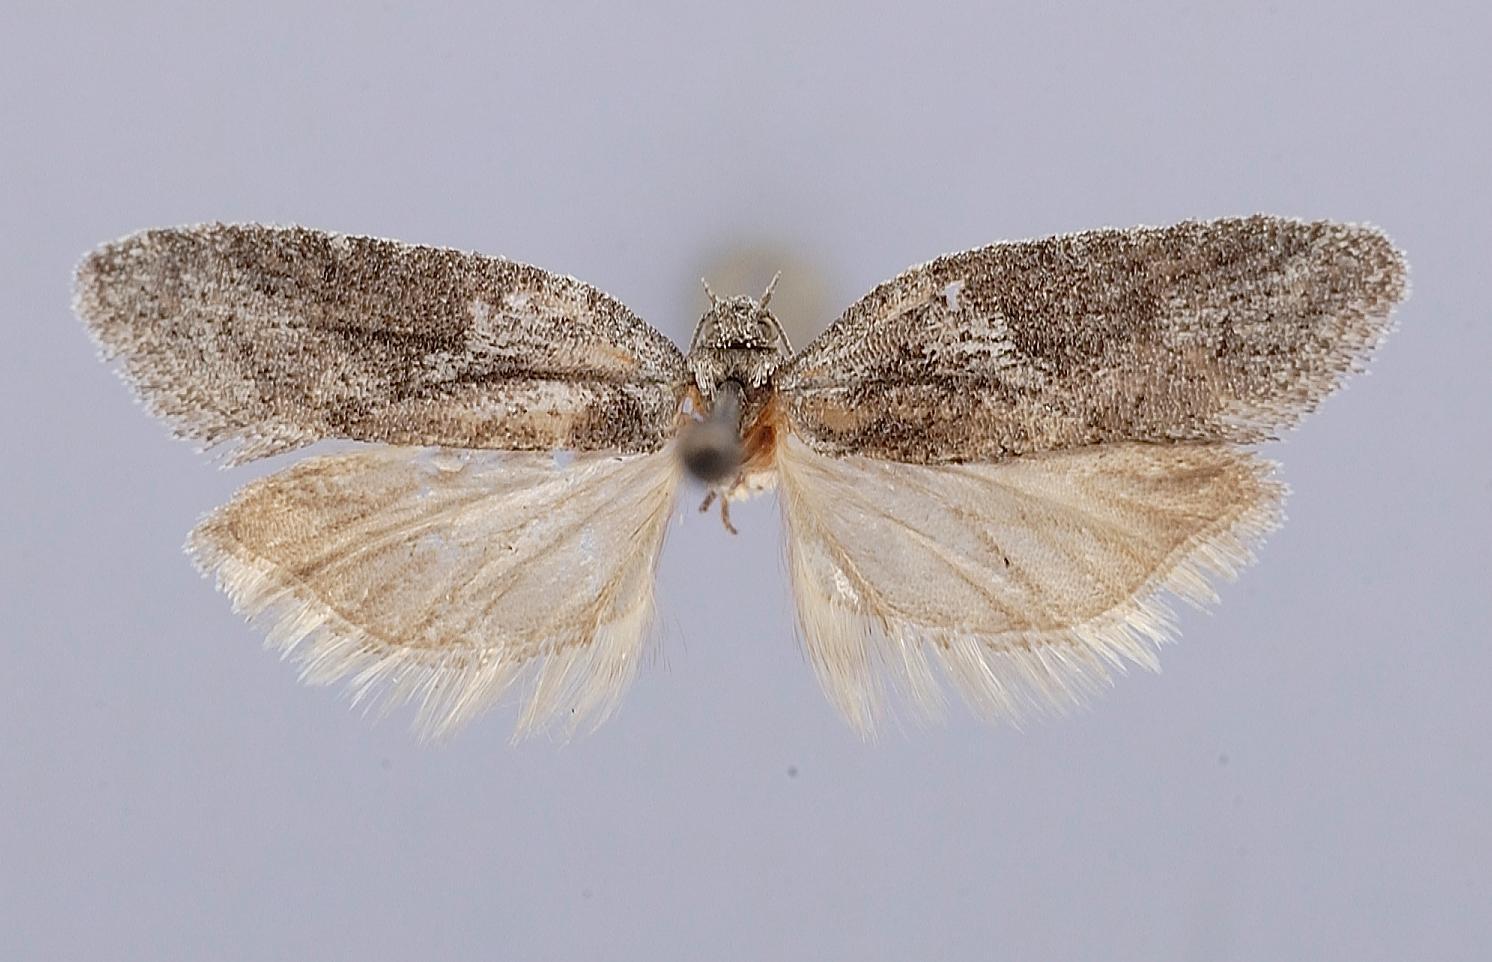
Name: Decodes tonto
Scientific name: Decodes tonto Powell, 1980
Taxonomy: Animalia, Arthropoda, Insecta, Lepidoptera, Tortricidae, Tortricinae
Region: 1460
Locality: Pinal-Gila County line, Miami Superior Highway, Arizona, United States
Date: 1 Apr 1925 to 15 Apr 1925